Andrea Cola

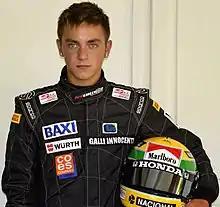
Andrea Cola

Andrea Cola (born 9 June 1999 in Rome) is an Italian racing driver currently competing in the Lamborghini Super Trofeo Europe for Target Racing.